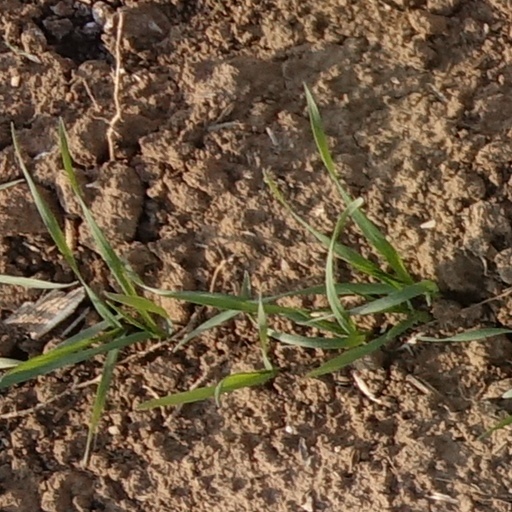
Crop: wheat